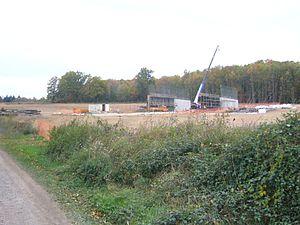
Travaux relatifs à la mise en 2x2 voies de la RN 141 entre Saint-Junien et Chabanais (Charente, France)
La route nationale 141, ou RN 141, est une route nationale française reliant Saintes à Limoges, mais qui initialement continuait jusqu'à Clermont-Ferrand, constituant l'une des principales liaisons routières transversales entre le Massif central et la côte atlantique.